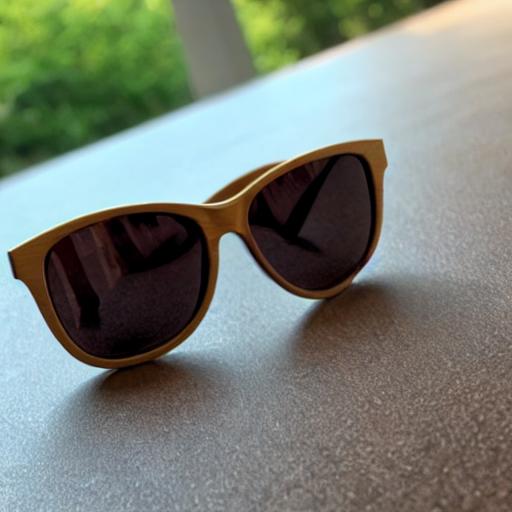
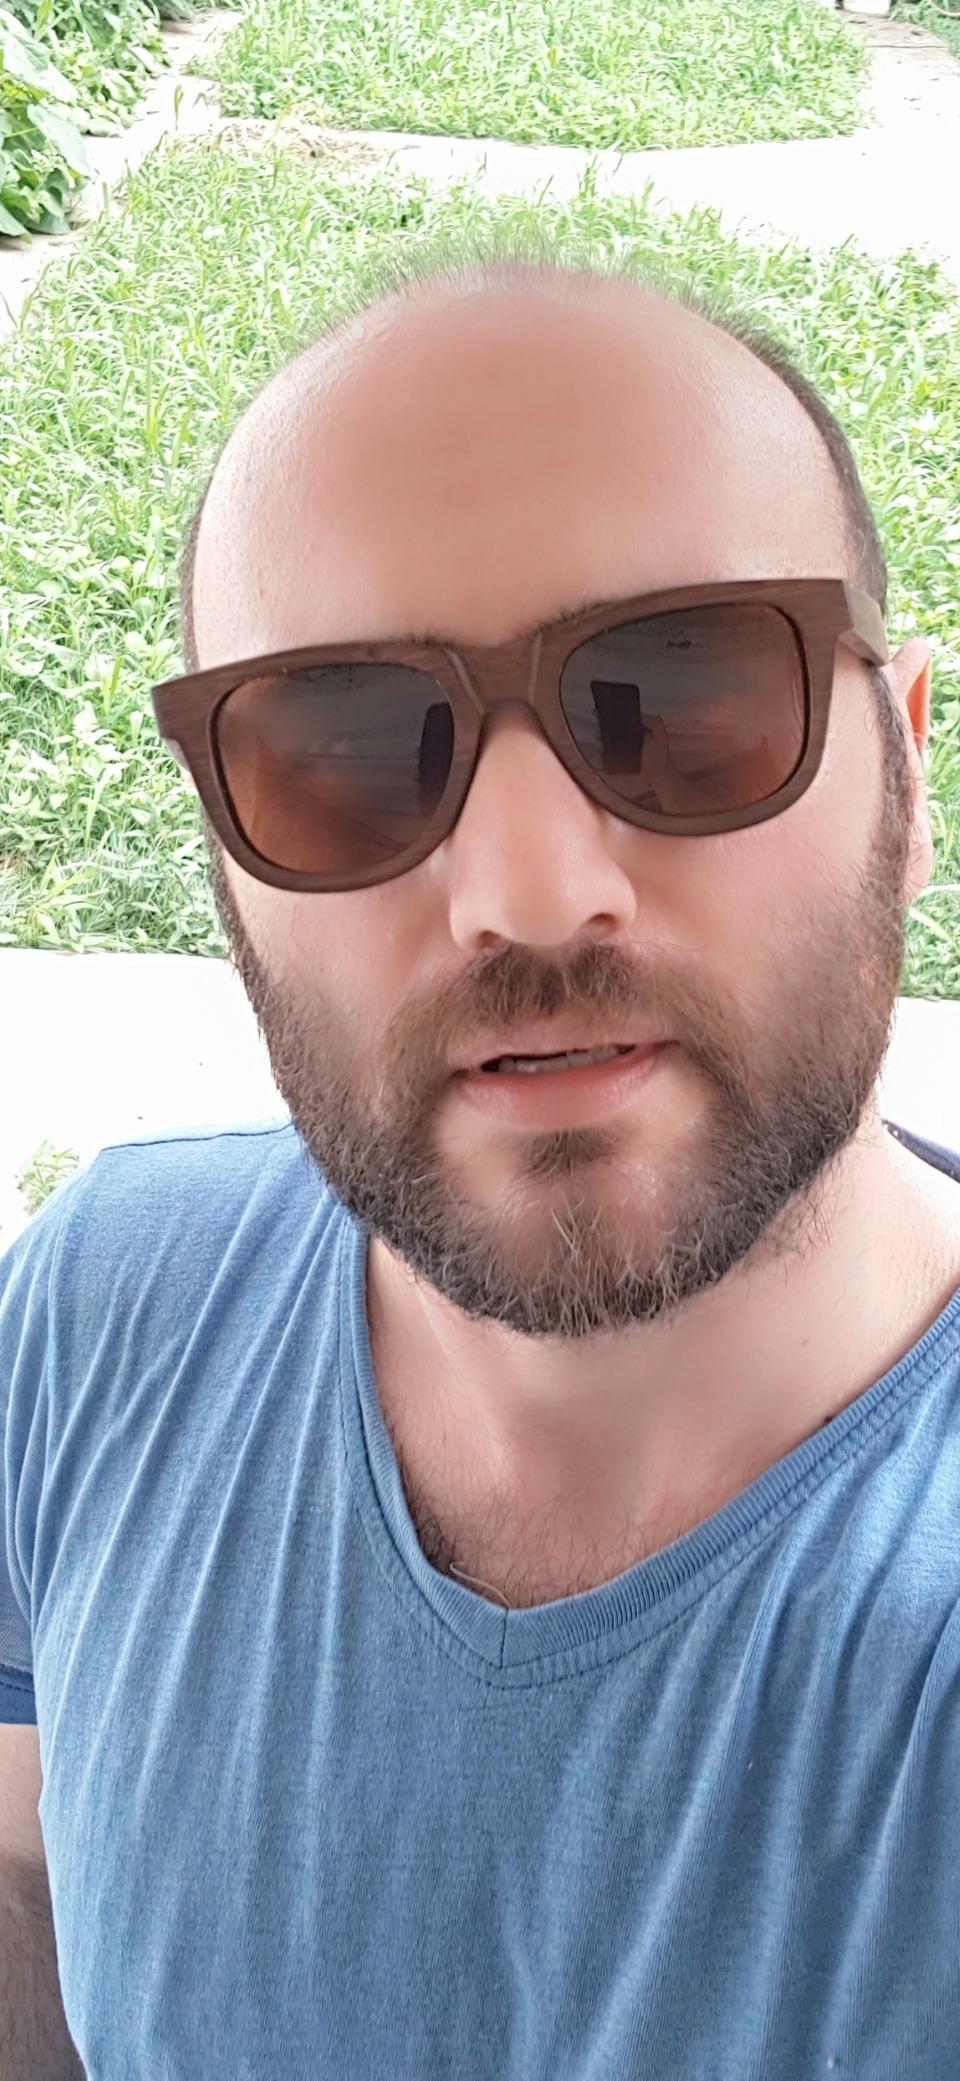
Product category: accessories_sunglasses
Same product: no